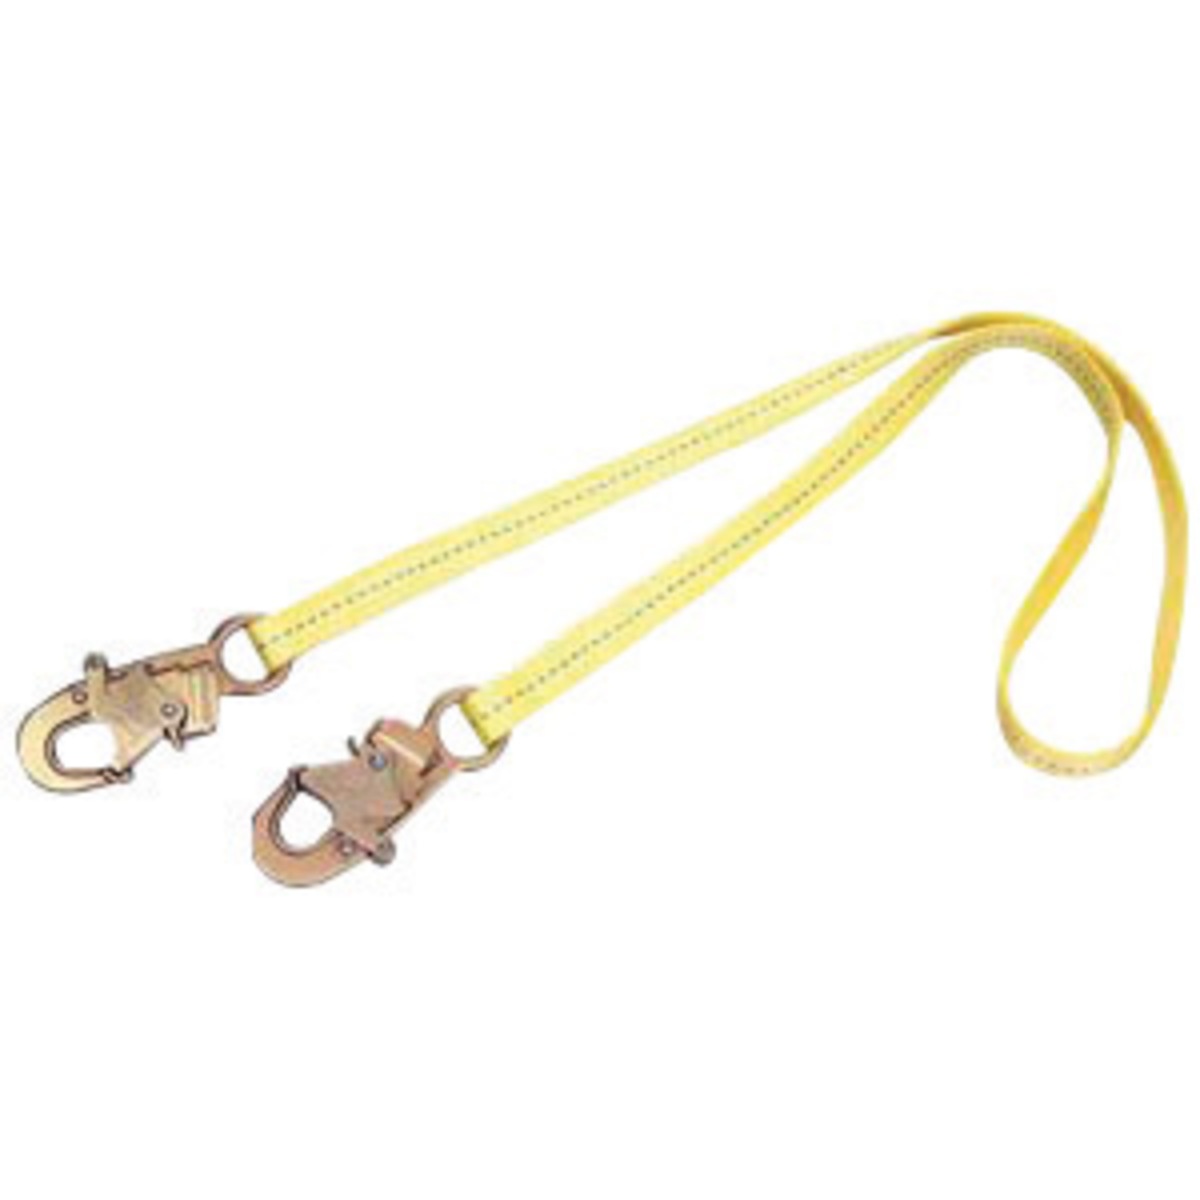
DBI/SALA 1231102 2' Polyester Web Single-Leg Lanyard With Standard Locking Snaps At Both Ends
DBI/SALA 1231102 2' Polyester Web Single-Leg Lanyard With Standard Locking Snaps At Both Ends DBI/SALA® 2' Web Lanyard with self-locking snap hooks at each end allows opening and connecting without getting thumb or fingers in the way, even with gloves on. Built-in wear indicator alerts the user of excessive wear, informs when to replace for added safety. Lanyard is designed without shock absorbers, making them ideal for positioning or restraint applications. It is equipped with i-Safe™ RFID identification tag for recording and storing information on inspections. It is made of 1 Dia polyester webbing that is capable of standing up to long periods of outdoor elements without tearing or fraying for added longevity. It meets all ANSI and OSHA requirements. Features Ideal for work positioning Abrasion resistant polyester webbing User friendly self locking snap hooks at each end Equipped with 3M™ Connected Safety ID (CSID)
Brand: 3M DBI SALA
Category: Business & Industrial > Work Safety Protective Gear > Work Safety Tethers > Anchorage Work Safety Tethers